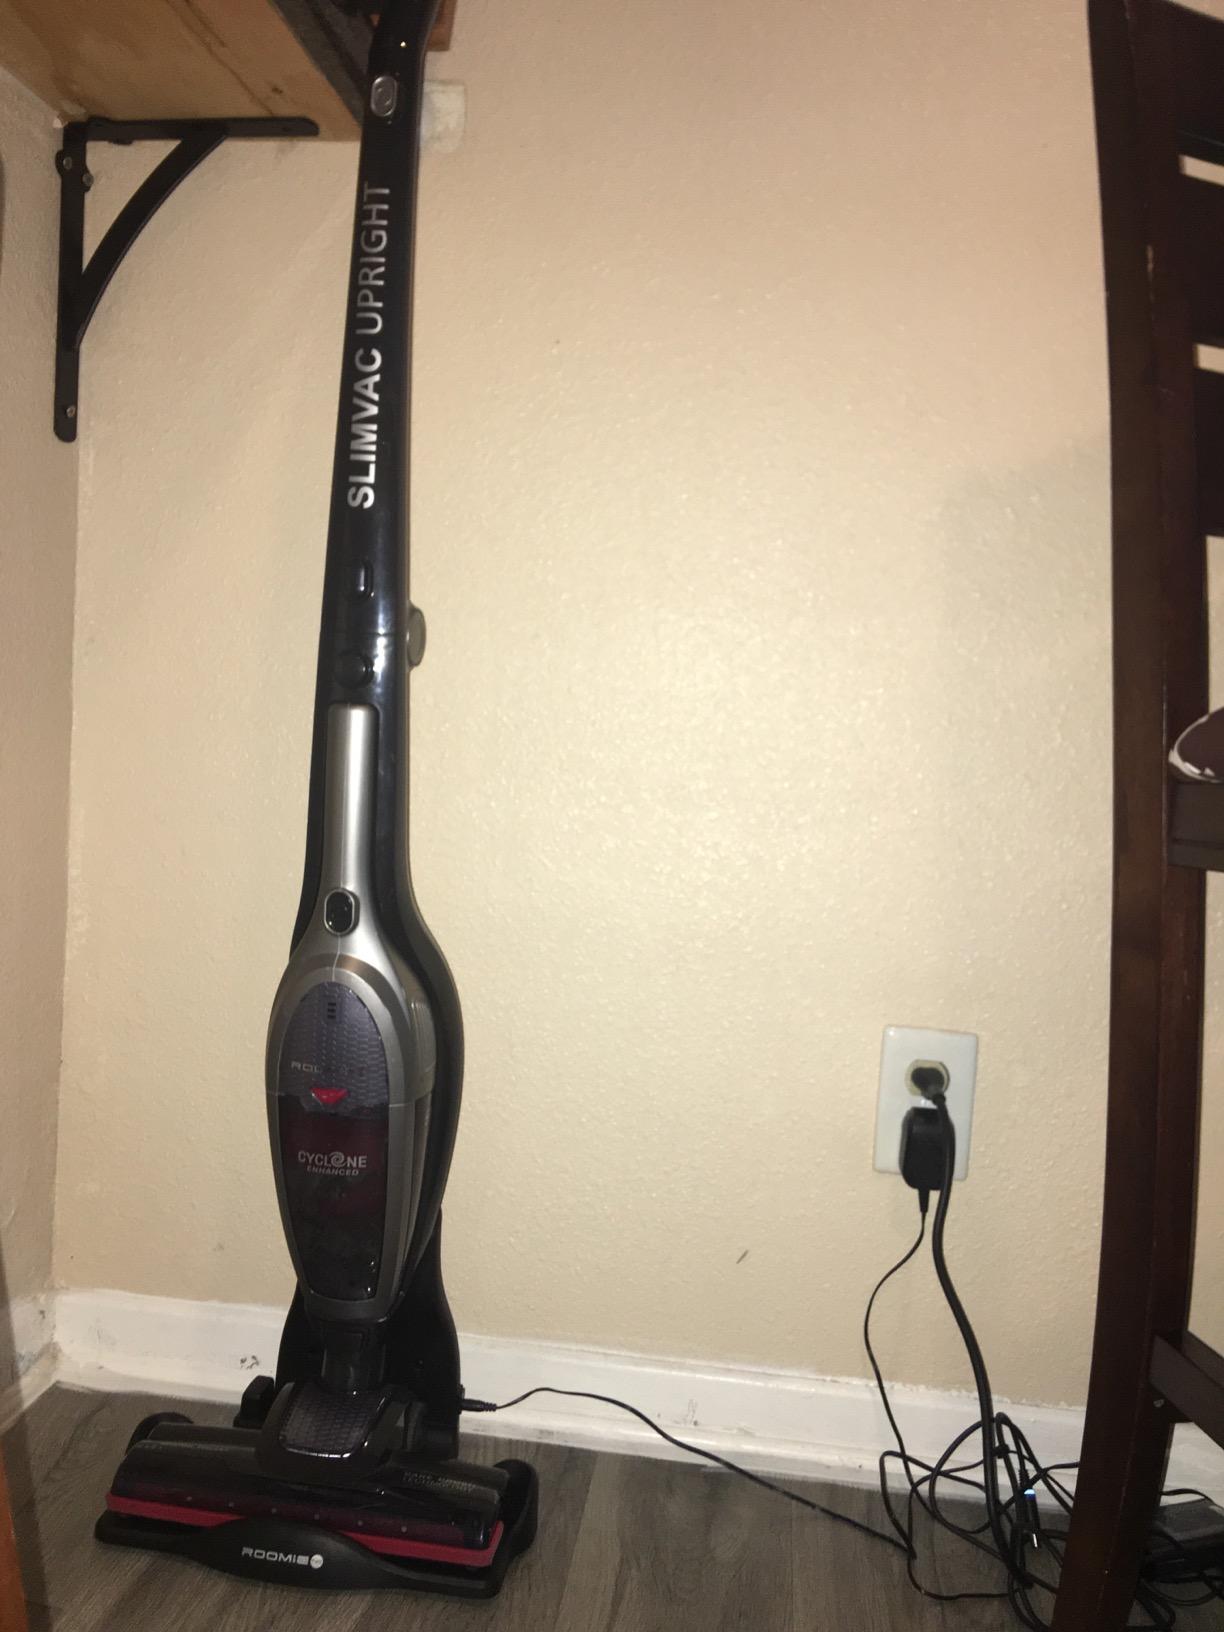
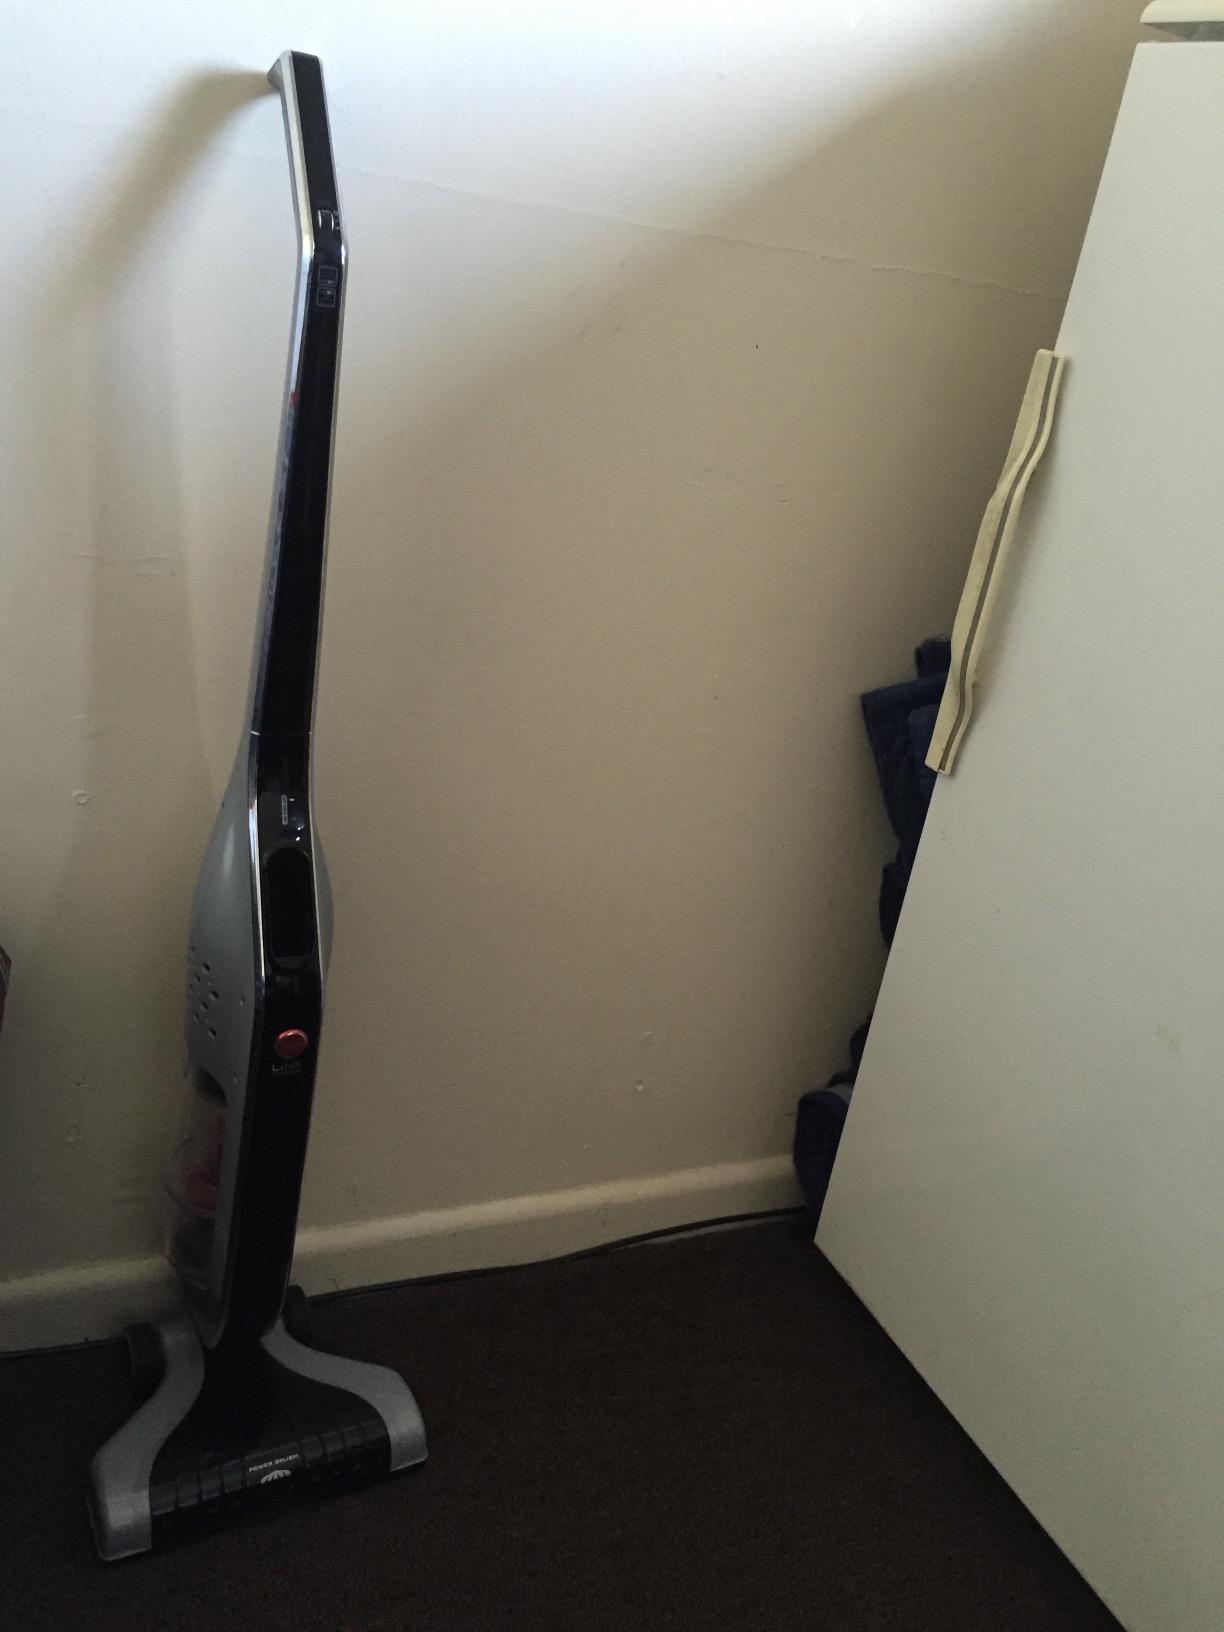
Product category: items_vacuum
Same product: no